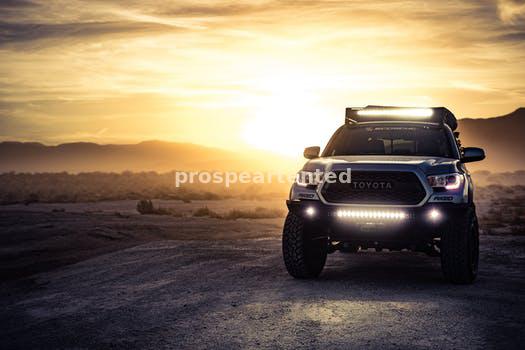
Label: Watermark